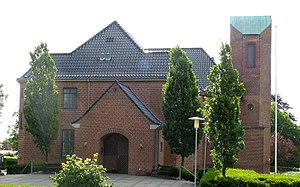
Risskov Kirke
Risskov Kirke set fra vest
Risskov Kirke set fra vest
Risskov Kirke ligger i Aarhus-forstaden Risskov. Den blev opført i 1922 som villa for chokoladefabrikant Fritz Georg Clausen, grundlægger af chokoladefabrikken Elvirasminde, og var tegnet af arkitekt Vilhelm Puck.